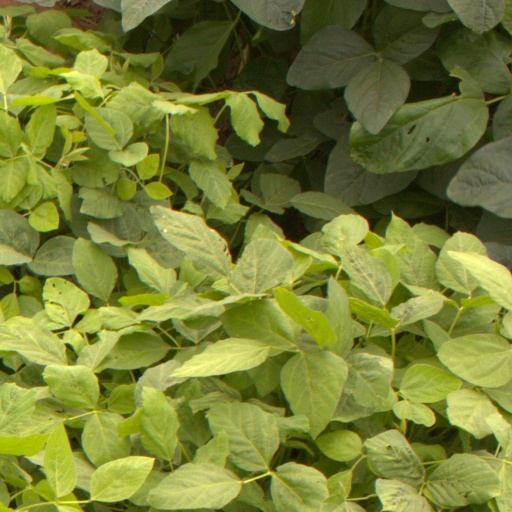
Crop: soybean